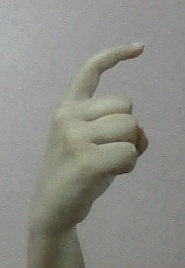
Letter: ra